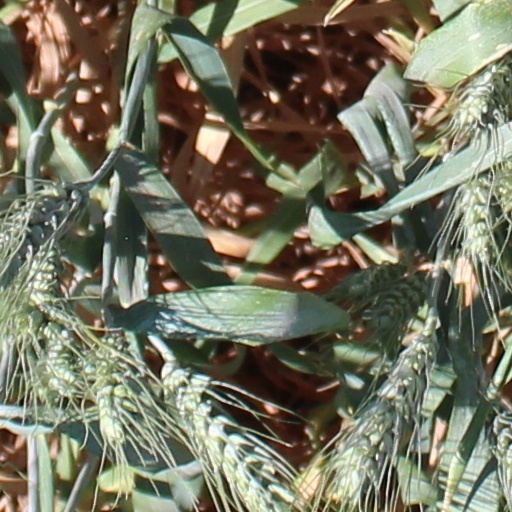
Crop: wheat